Cala Galdana Bridge

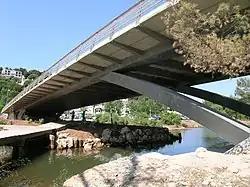
Bridge from below

The Cala Galdana Bridge is a steel arch bridge over Algendar Creek on the island of Menorca, Spain. It is the first vehicular bridge constructed in duplex stainless steel.